Jellyfish

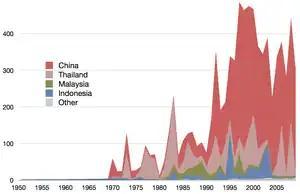
Global harvest of jellyfish in thousands of tonnes as reported by the FAO

Jellyfish have long been eaten in some parts of the world. Fisheries have begun harvesting the American cannonball jellyfish, "Stomolophus meleagris", along the southern Atlantic coast of the United States and in the Gulf of Mexico for export to Asia.